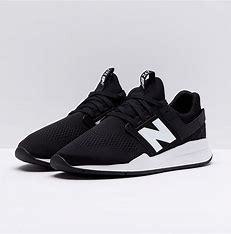
Brand: New
Model: Balance 247